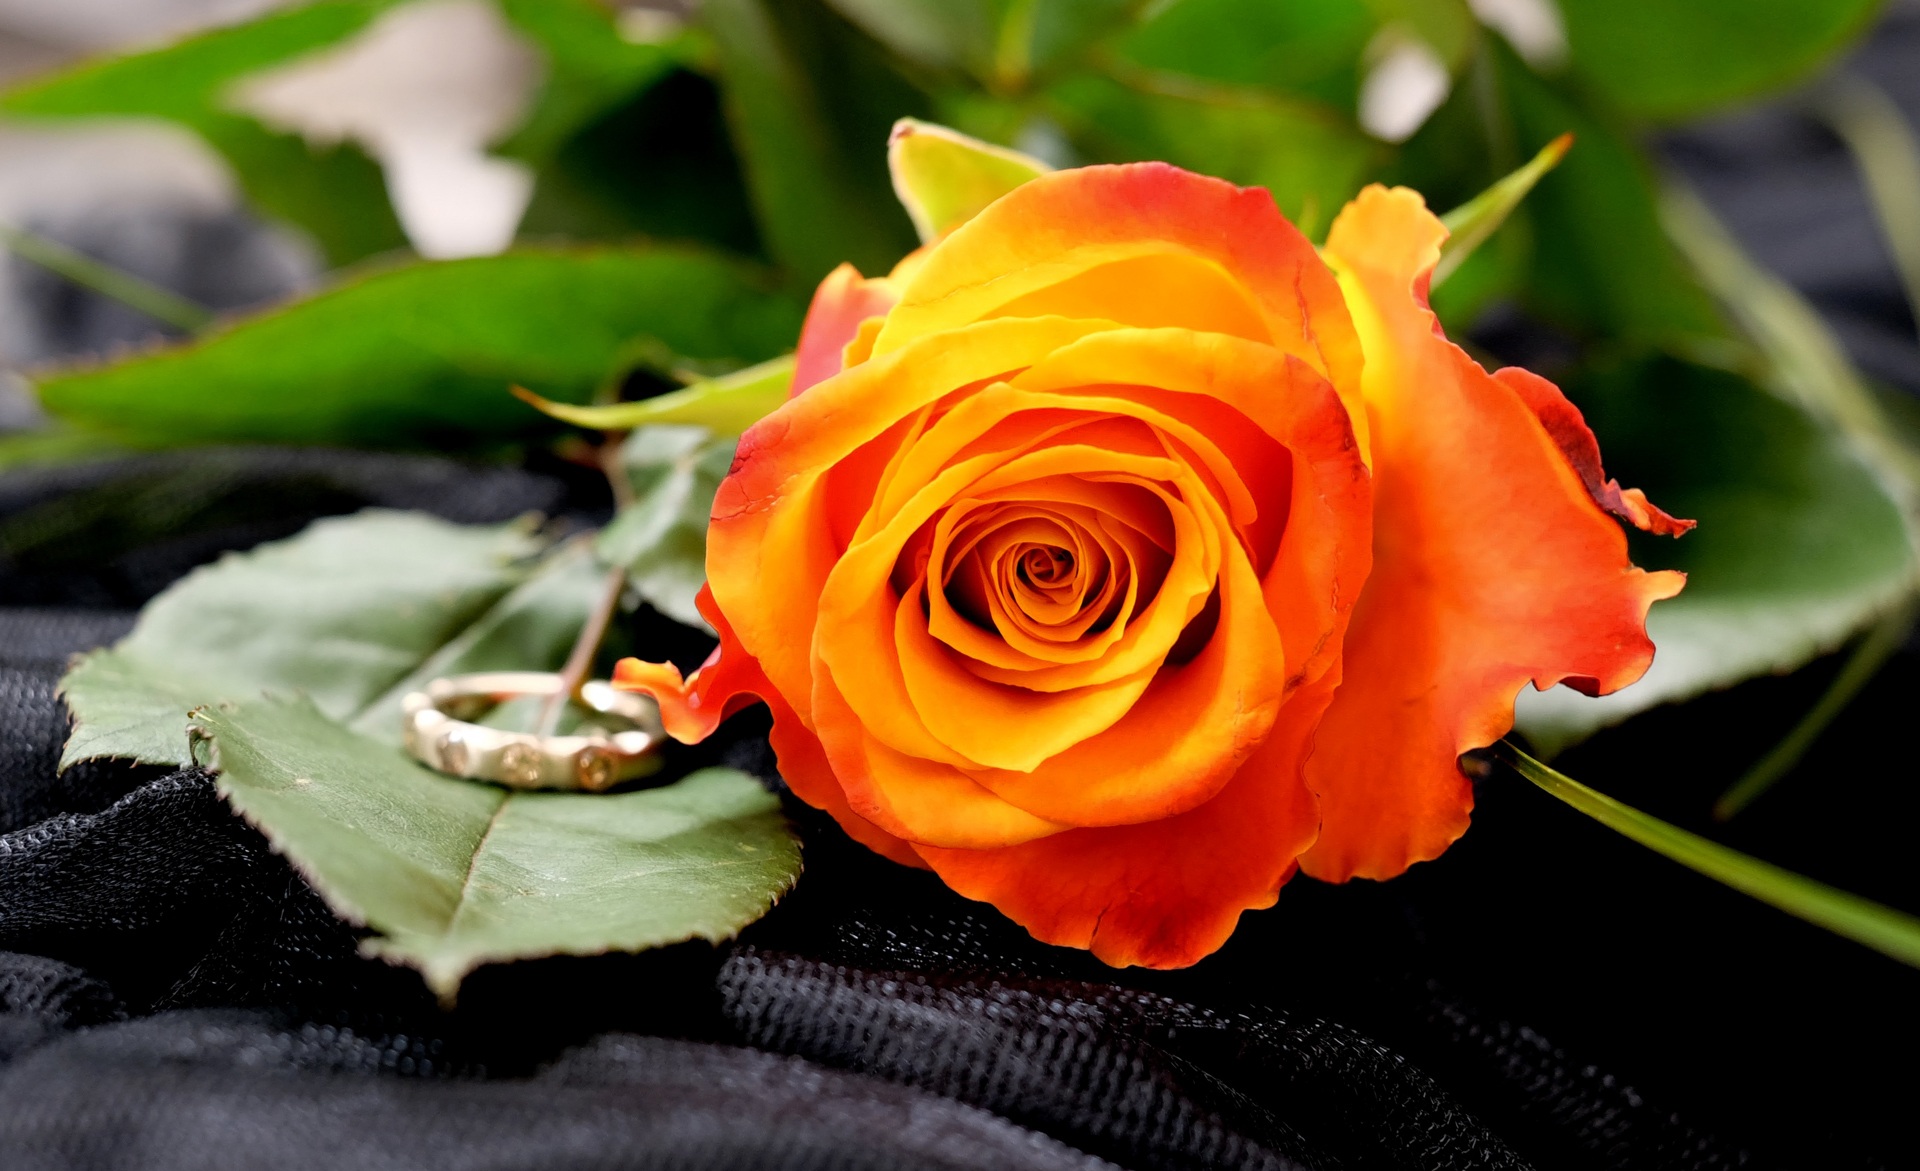
blossom, plant, leaf, flower, petal, bloom, love, rose, orange, botany, yellow, flora, close up, floribunda, fragrance, macro photography, flowering plant, garden roses, rose family, plant stem, land plant